Regan Smith (racing driver)

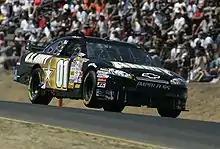
Smith racing at Infineon Raceway in June 2007

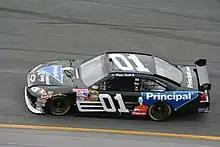
Smith's No. 01 car in 2008

Smith attempted his first career Cup race at the 2007 Daytona 500, in a fourth car, numbered 39, for Ginn Racing. He failed to qualify.